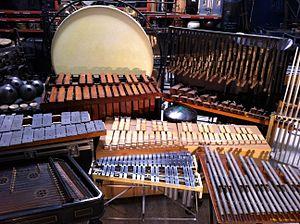
Emil Richards, nom de scène d'Emilio Joseph Radocchi, né le 2 septembre 1932 à Hartford et mort le 13 décembre 2019, est un percussionniste et vibraphoniste américain.